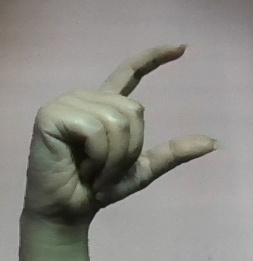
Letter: dal